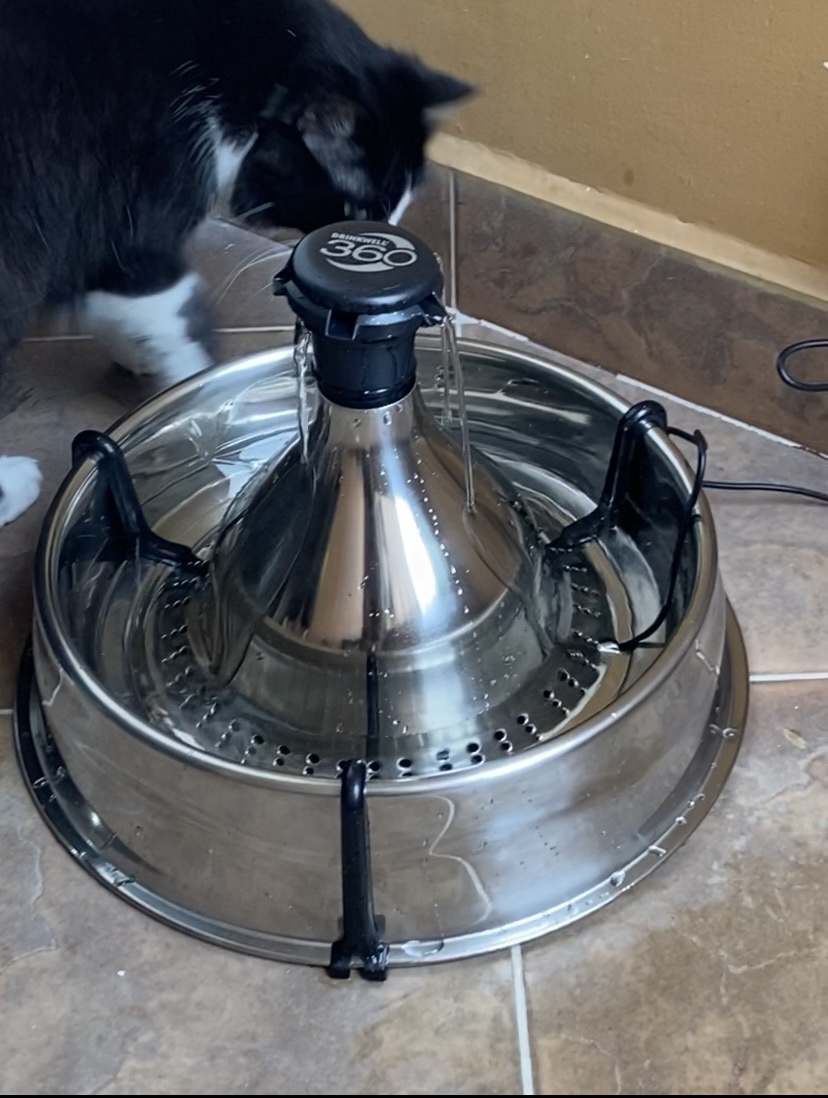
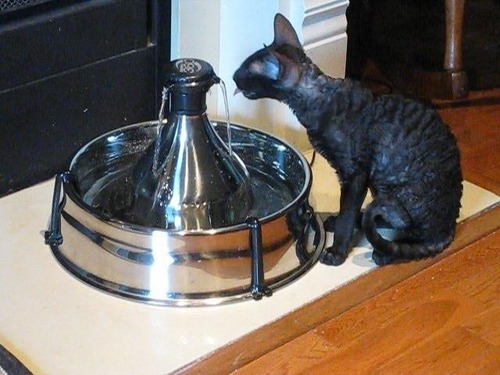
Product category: items_bowl
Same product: yes